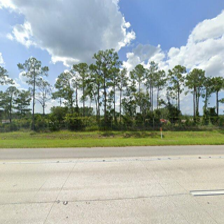
Label: streetView